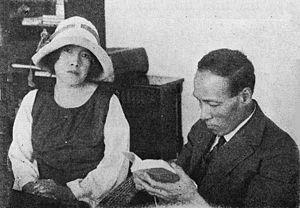
Tekkan Yosano, de son vrai nom Hiroshi Yosano, né le 26 février 1873 à Kyoto et décédé à l'âge de 62 ans le 26 mars 1935 à Tokyo, est un écrivain et poète japonais.
Akiko Yosano est une poétesse, écrivaine et essayiste japonaise.